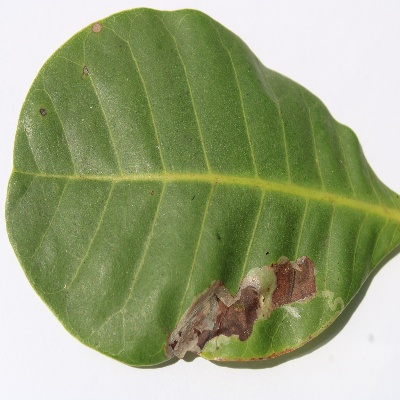
Crop: Cashew
Condition: leaf miner